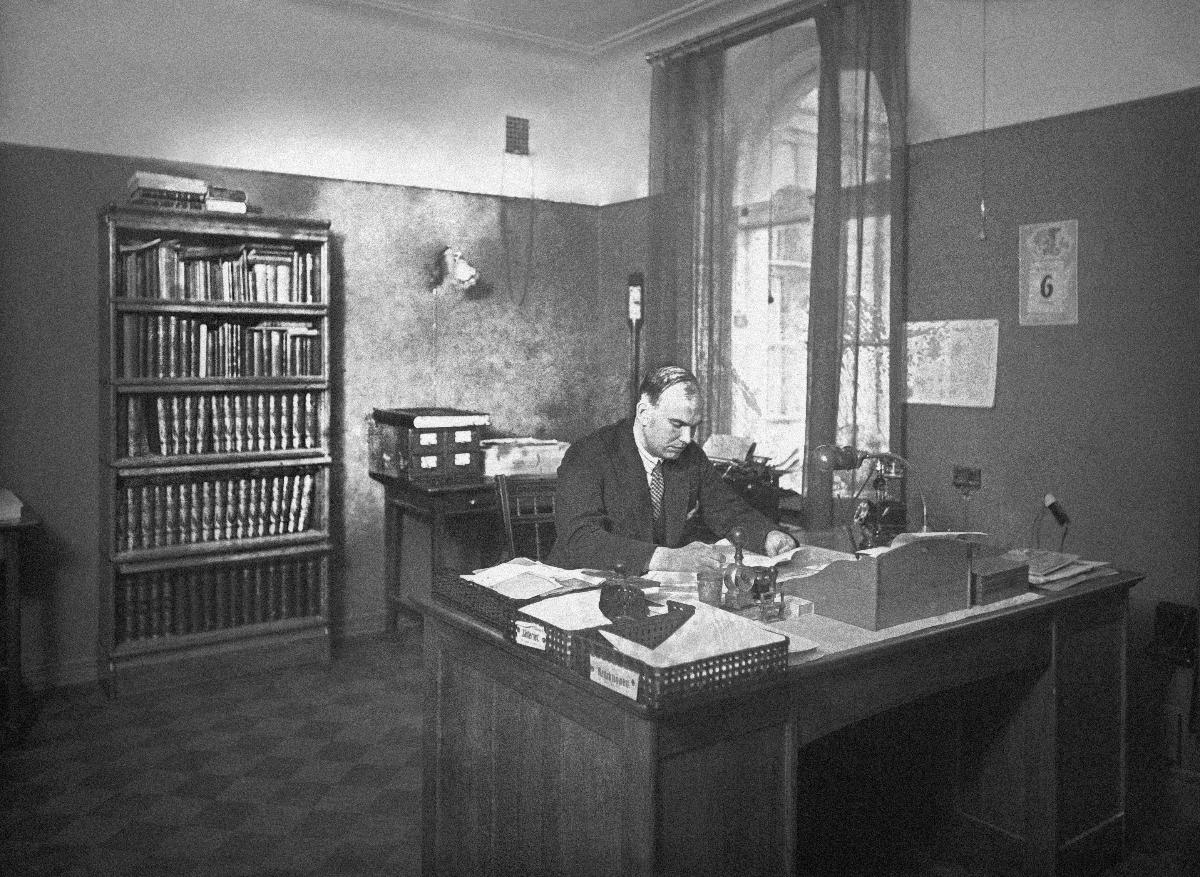
Sanomalehti Hufvudstadsbladetin G. W. E. Sjöberg työhuoneessaan
Hufvudstadsbladets G. W. E. Sjöberg i sitt arbetsrum; Newspaper Hufvudstadsbladet's G. W. E. Sjöberg in his office
sisällön kuvaus: Hufvudstadsbladetin toimitussihteeri, filosofian maisteri Wilhelm Sjöberg työhuoneessaan, Läntinen Heikinkatu 22, Helsinki 1927. content description: Subeditor of newspaper Hufvudstadsbladet, Master of Philosophy Wilhelm Sjöberg in his office in Helsinki 1927. innehållsbeskrivning: Hufvudstadsbladets redaktionssekreterare, filosofie magister Wilhelm Sjöberg i sitt arbetsrum, Västra Henriksgatan 22, Helsingfors 1927.
Vuosi: 1927
Paikka: Suomi, Uusimaa, Helsinki
Aiheet: sanomalehdet; henkilöstö; henkilökunta; työtilat; toimitukset (media); henkilöt; työhuoneet; sisäkuva; HBL; newspapers; staff; working spaces; newsrooms; personnel; interior; compartments; rooms; editorial staff; editorial office; office; persons; dagstidningar; personal; arbetsrum; redaktioner (media); tidningar; redaktion; interiörer; utrymmen; personer; personer (individer)